Marvin Filipo

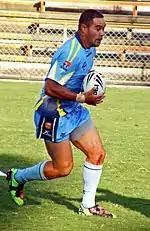

Born in Auckland, New Zealand, Filipo played his junior football for the Mangere East Hawks in the Auckland Rugby League competition and the in the Bartercard Cup before being signed by the New Zealand Warriors. In 2004, he played a pre-season trial match for the Warriors. In 2005 he was part of the NZRL's Presidents selection that played a trial against the Warriors. In 2006, Filipo was elevated to the Warriors first-grade squad.